Tierna Davidson

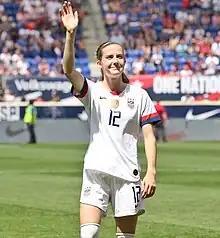
Davidson with the USWNT in 2019

Davidson was not part of the final roster for the 2018 FIFA U-20 World Cup as she had continued to receive call-ups to the senior national team. On July 18 she was named to the USWNT roster for the 2018 Tournament of Nations.